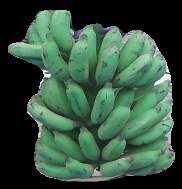
Variety: elakki-bale
Grade: grade3